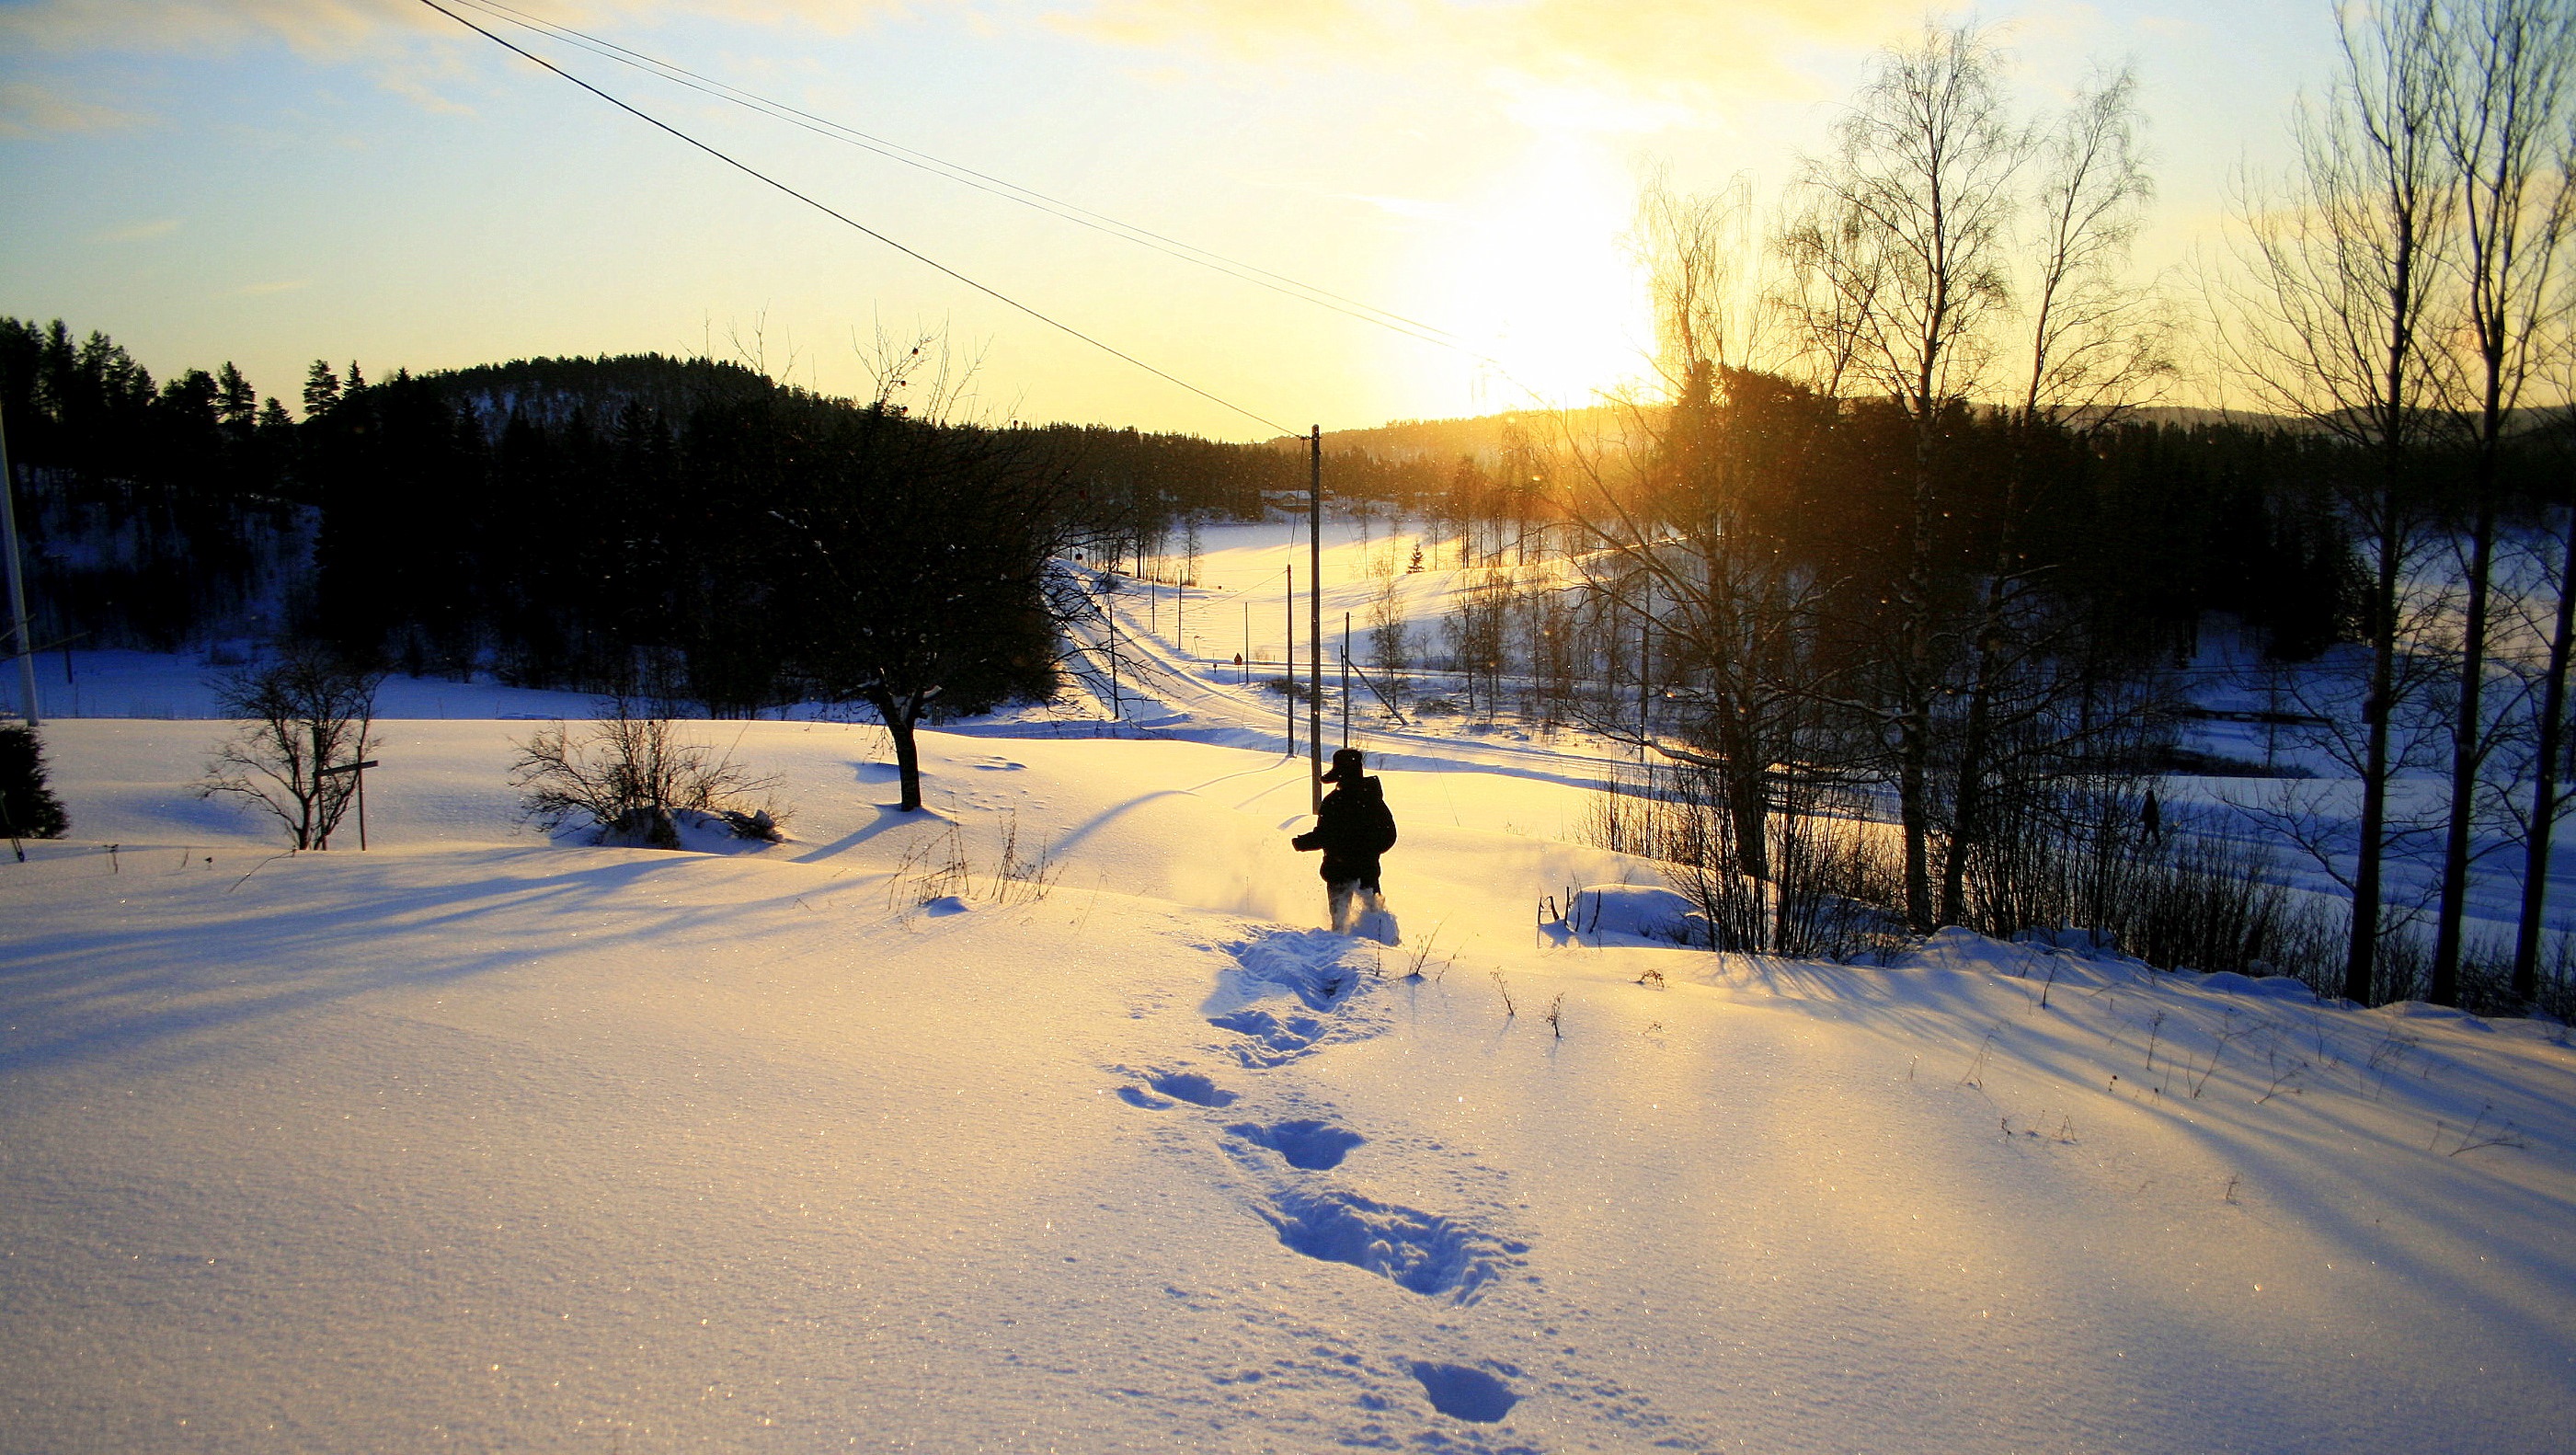
tree, snow, winter, sunset, sunlight, morning, frost, dusk, ice, evening, reflection, weather, season, freezing